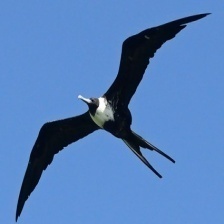
Species: FRIGATE
Scientific name: FREGATIDAE